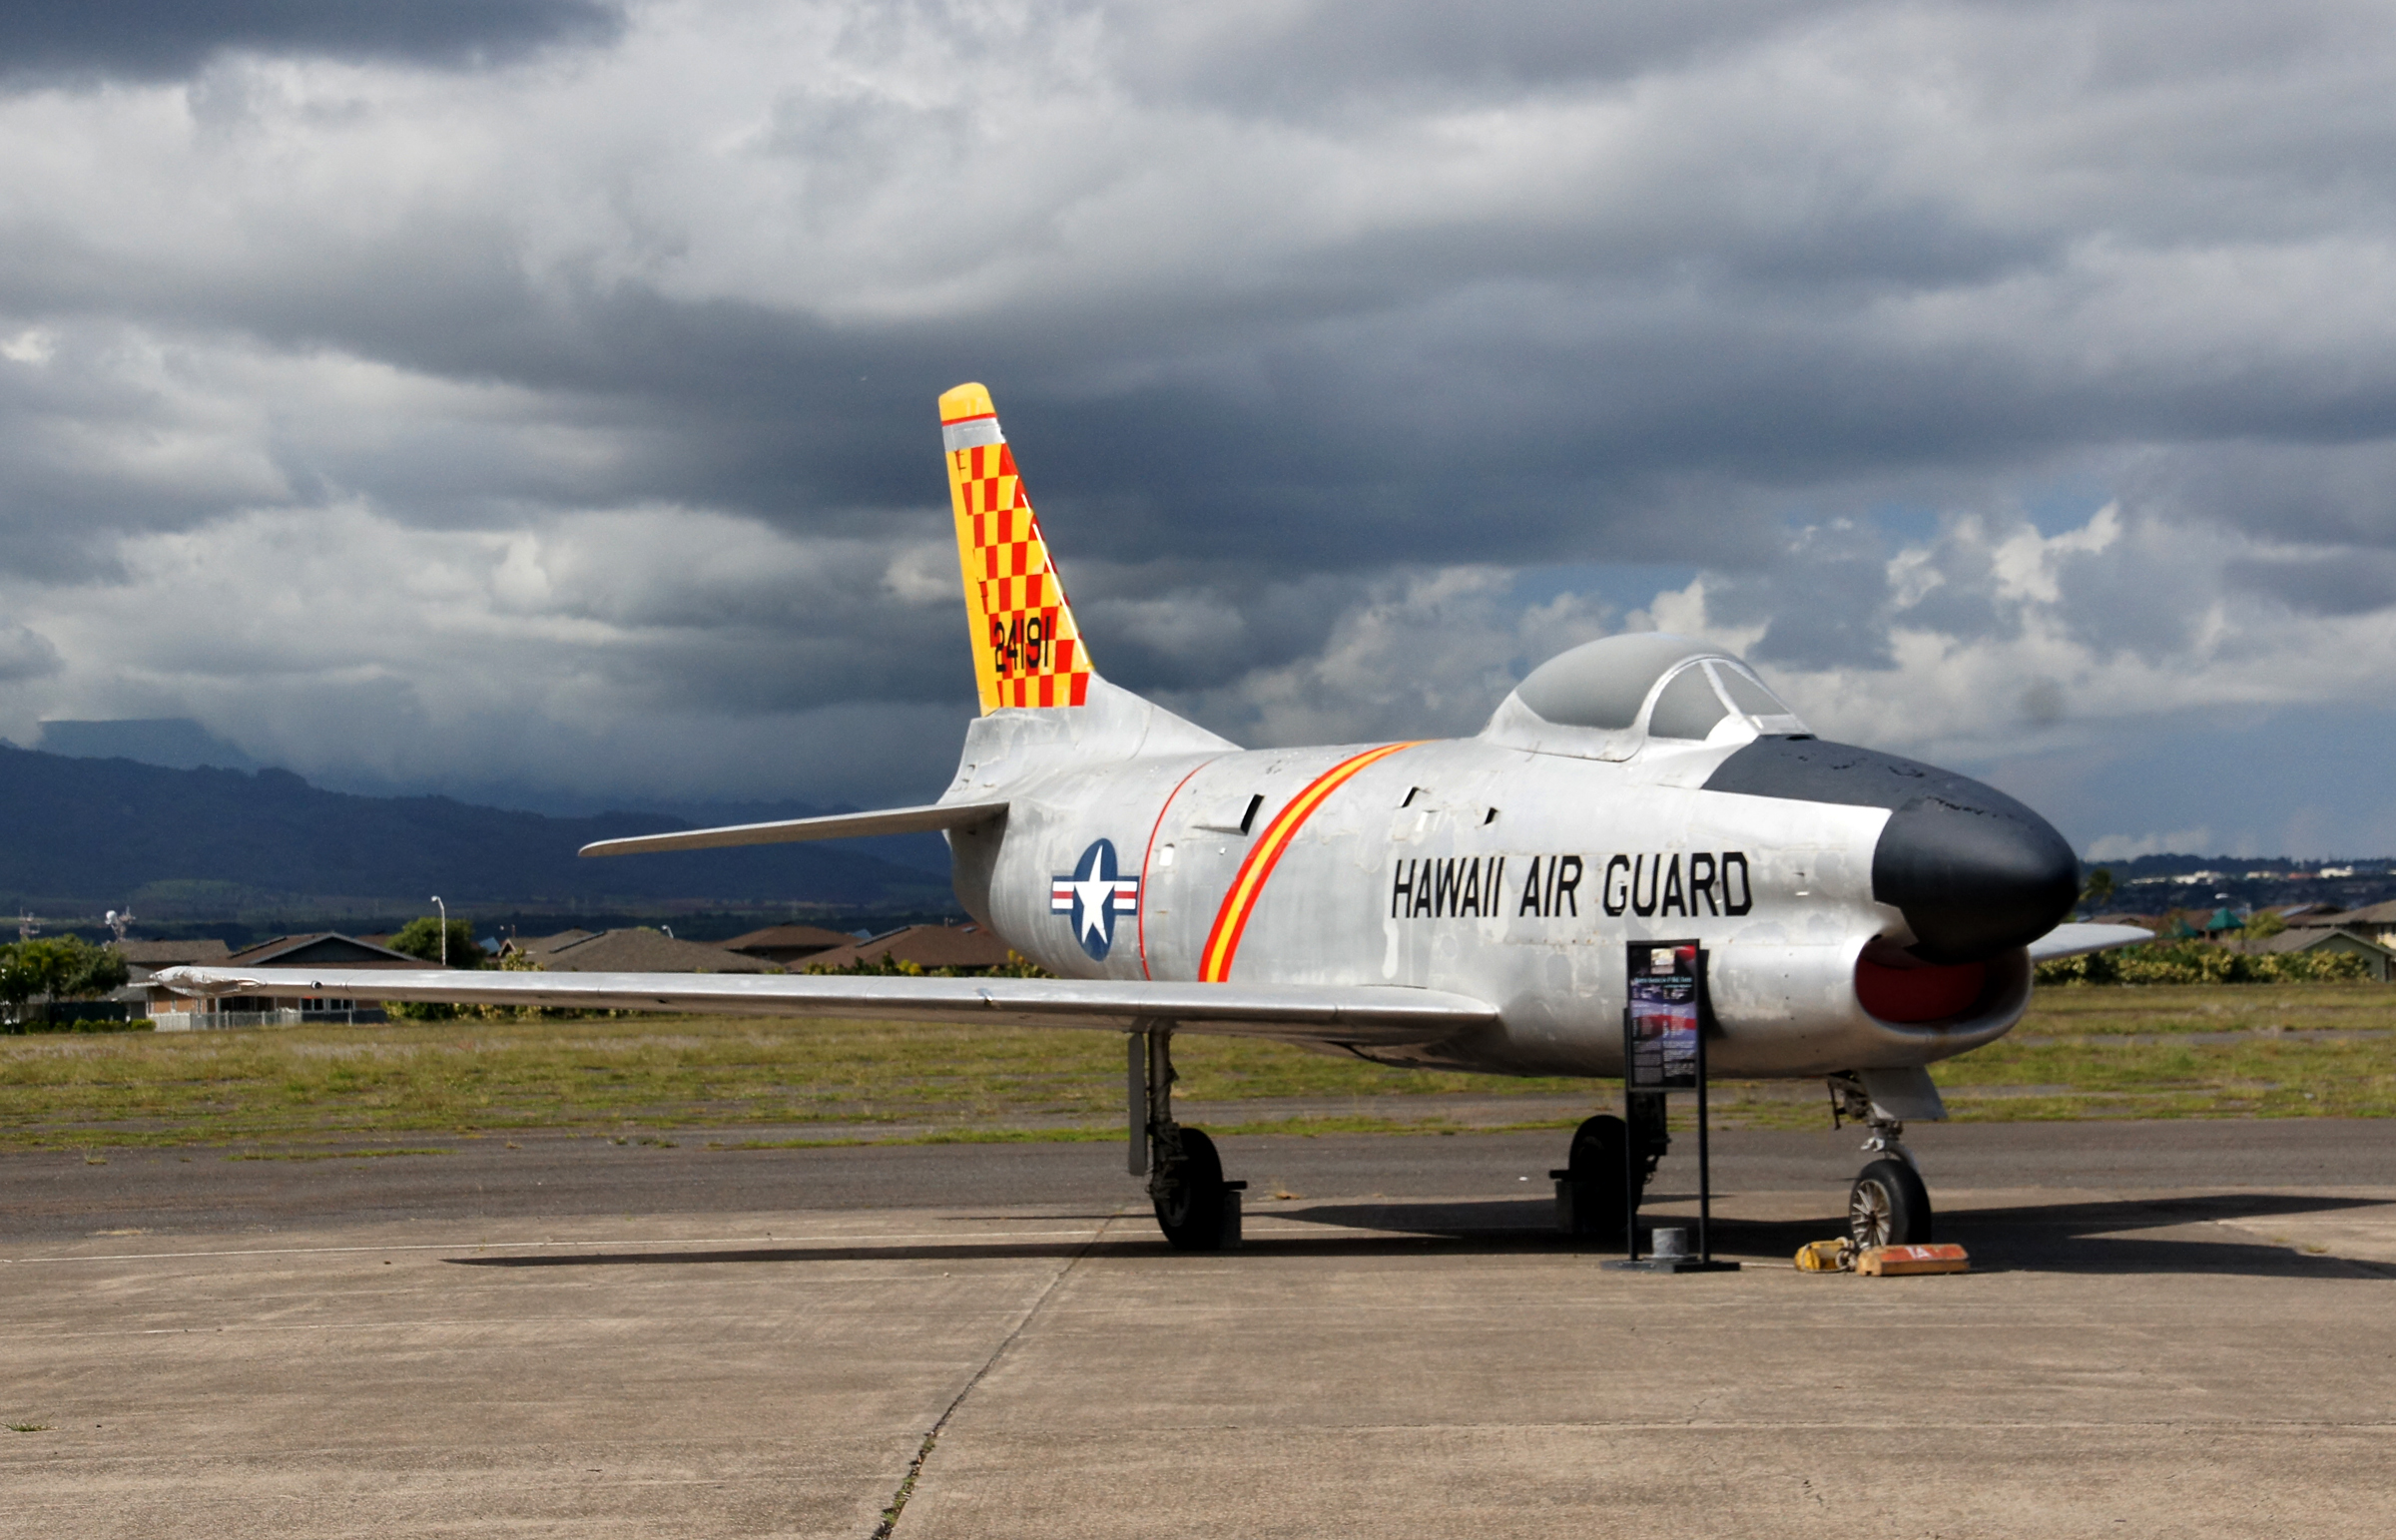
airplane, aircraft, vehicle, airline, aviation, flight, hawaii, airliner, fighteraircraft, oahu, sonydslra580, usaf, pacificavationmuseum, pearlharbour, honolulu, jetplane, tamron18270mmpzd, aircraftdisplays, sightseeinghonolulu, boeing, takeoff, air force, jet aircraft, boeing 737, atmosphere of earth, narrow body aircraft, aerospace engineering, aircraft engine, airbus a320 family, boeing 737 next generation